Arabic epic literature

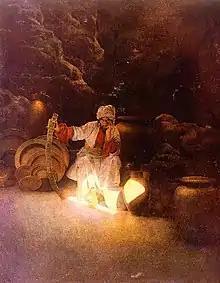
Painting of Cassim, brother of Ali Baba, by Maxfield Parrish.

The "One Thousand and One Nights" ("Arabian Nights") is easily the best known of all Arabic literature and which still shapes many of the ideas non-Arabs have about Arabic culture.